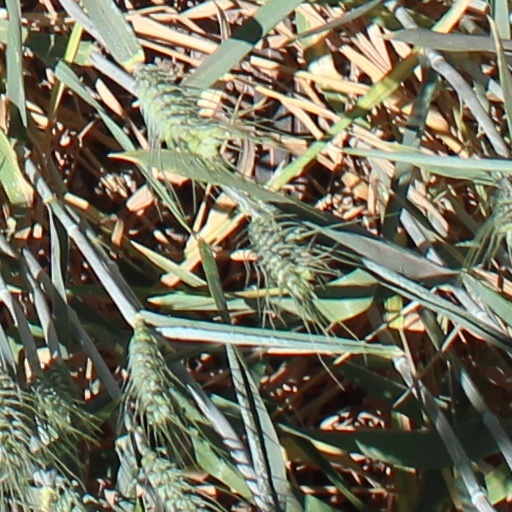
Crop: wheat